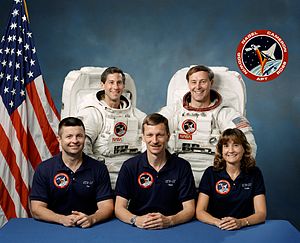
STS-37
STS-37 var rumfærgen Atlantis 8. rumfærge-mission. Den blev opsendt d. 5. april 1991 og vendte tilbage den 11. april 1991.